Charles M. Conlon

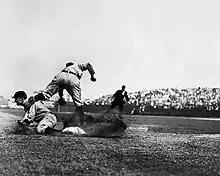
Conlon's most famous picture: Ty Cobb stealing third, sliding into Jimmy Austin

On July 23, 1910, Conlon snapped an action photo of Cobb sliding into third. For publication, the original photo was cropped on the right, taking away almost half of the image. That is the version everyone saw until "Baseball's Golden Age: The Photographs of Charles M. Conlon" was published in 1993. The excised portion is included and shows more of the right-side bleachers, as well as the left arm of the third base coach.